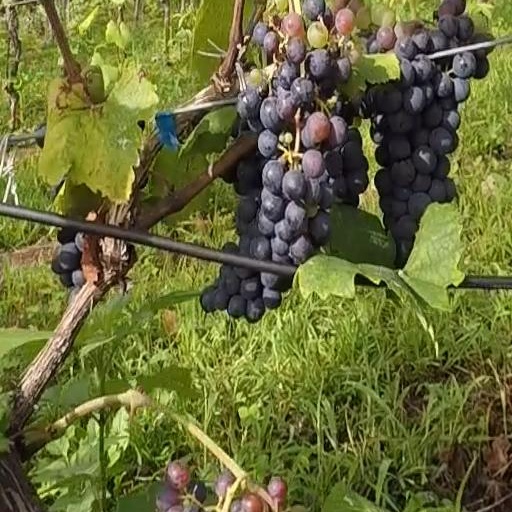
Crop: grape